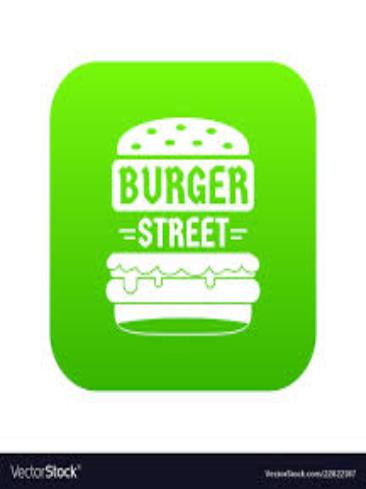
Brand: Burger Street
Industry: Food